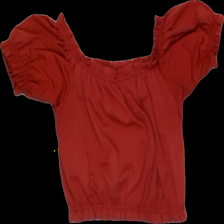
View: back
Type: Blouse
Category: Ladies
Brand: Gina Tricot
Colors: Orange
Material: 100%polyester
Pattern: Plain
Cut: C-collar, Cropped
Size: M
Season: All
Trend: No trend
Stains: No
Price range: 50-100
Recommended usage: Reuse